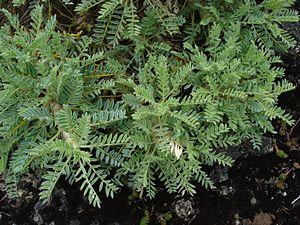
Les astragales sont des plantes de la famille des Fabacées appartenant au genre Astragalus.